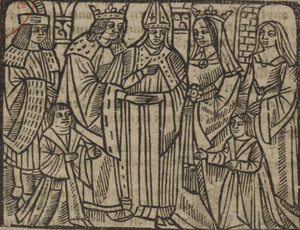
Miniature décorant la première page du livre médiéval «
Pierre Sergent est un libraire et imprimeur français du XVIᵉ siècle qui a exercé de 1533 à 1547.